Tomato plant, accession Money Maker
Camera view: tilt-top (135 deg); turntable rotation: 90 degrees
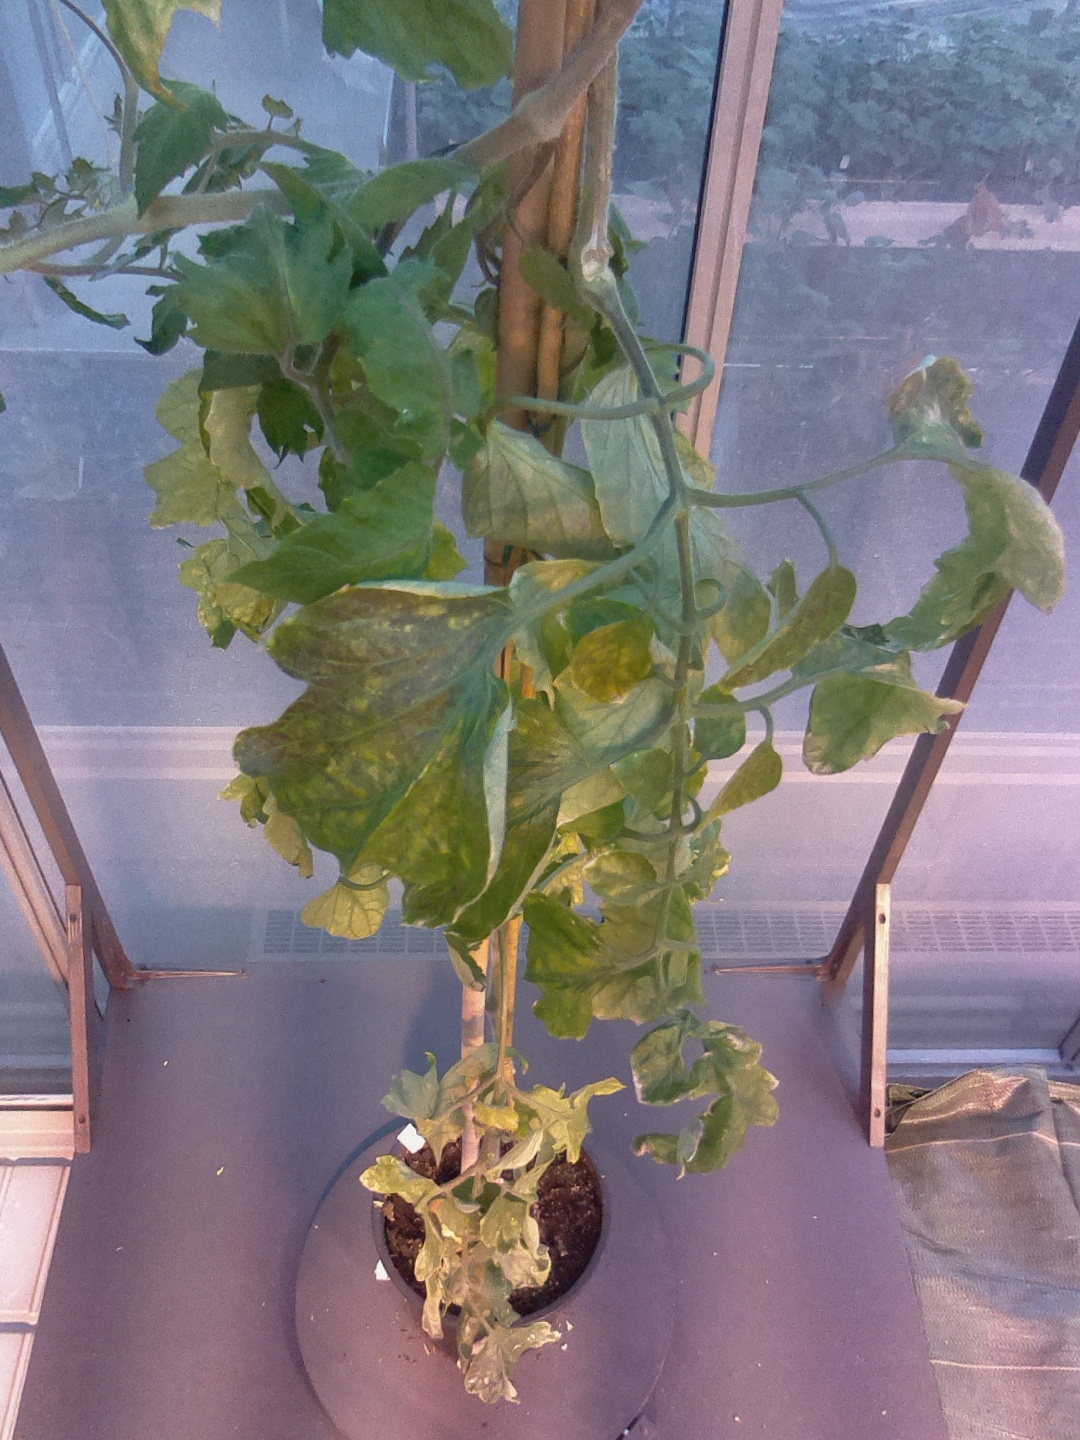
BBCH growth stage 78: 80% -90% of final fruit size